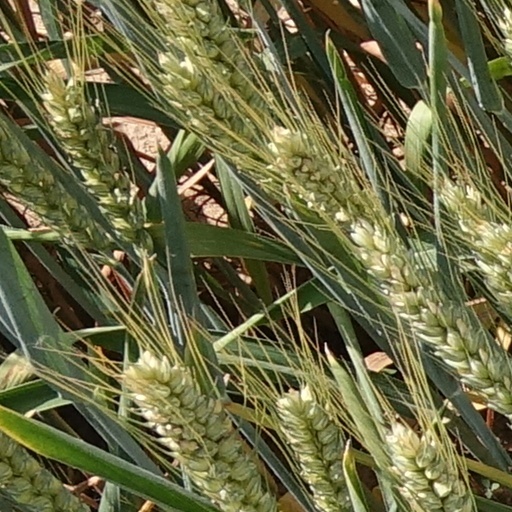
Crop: wheat